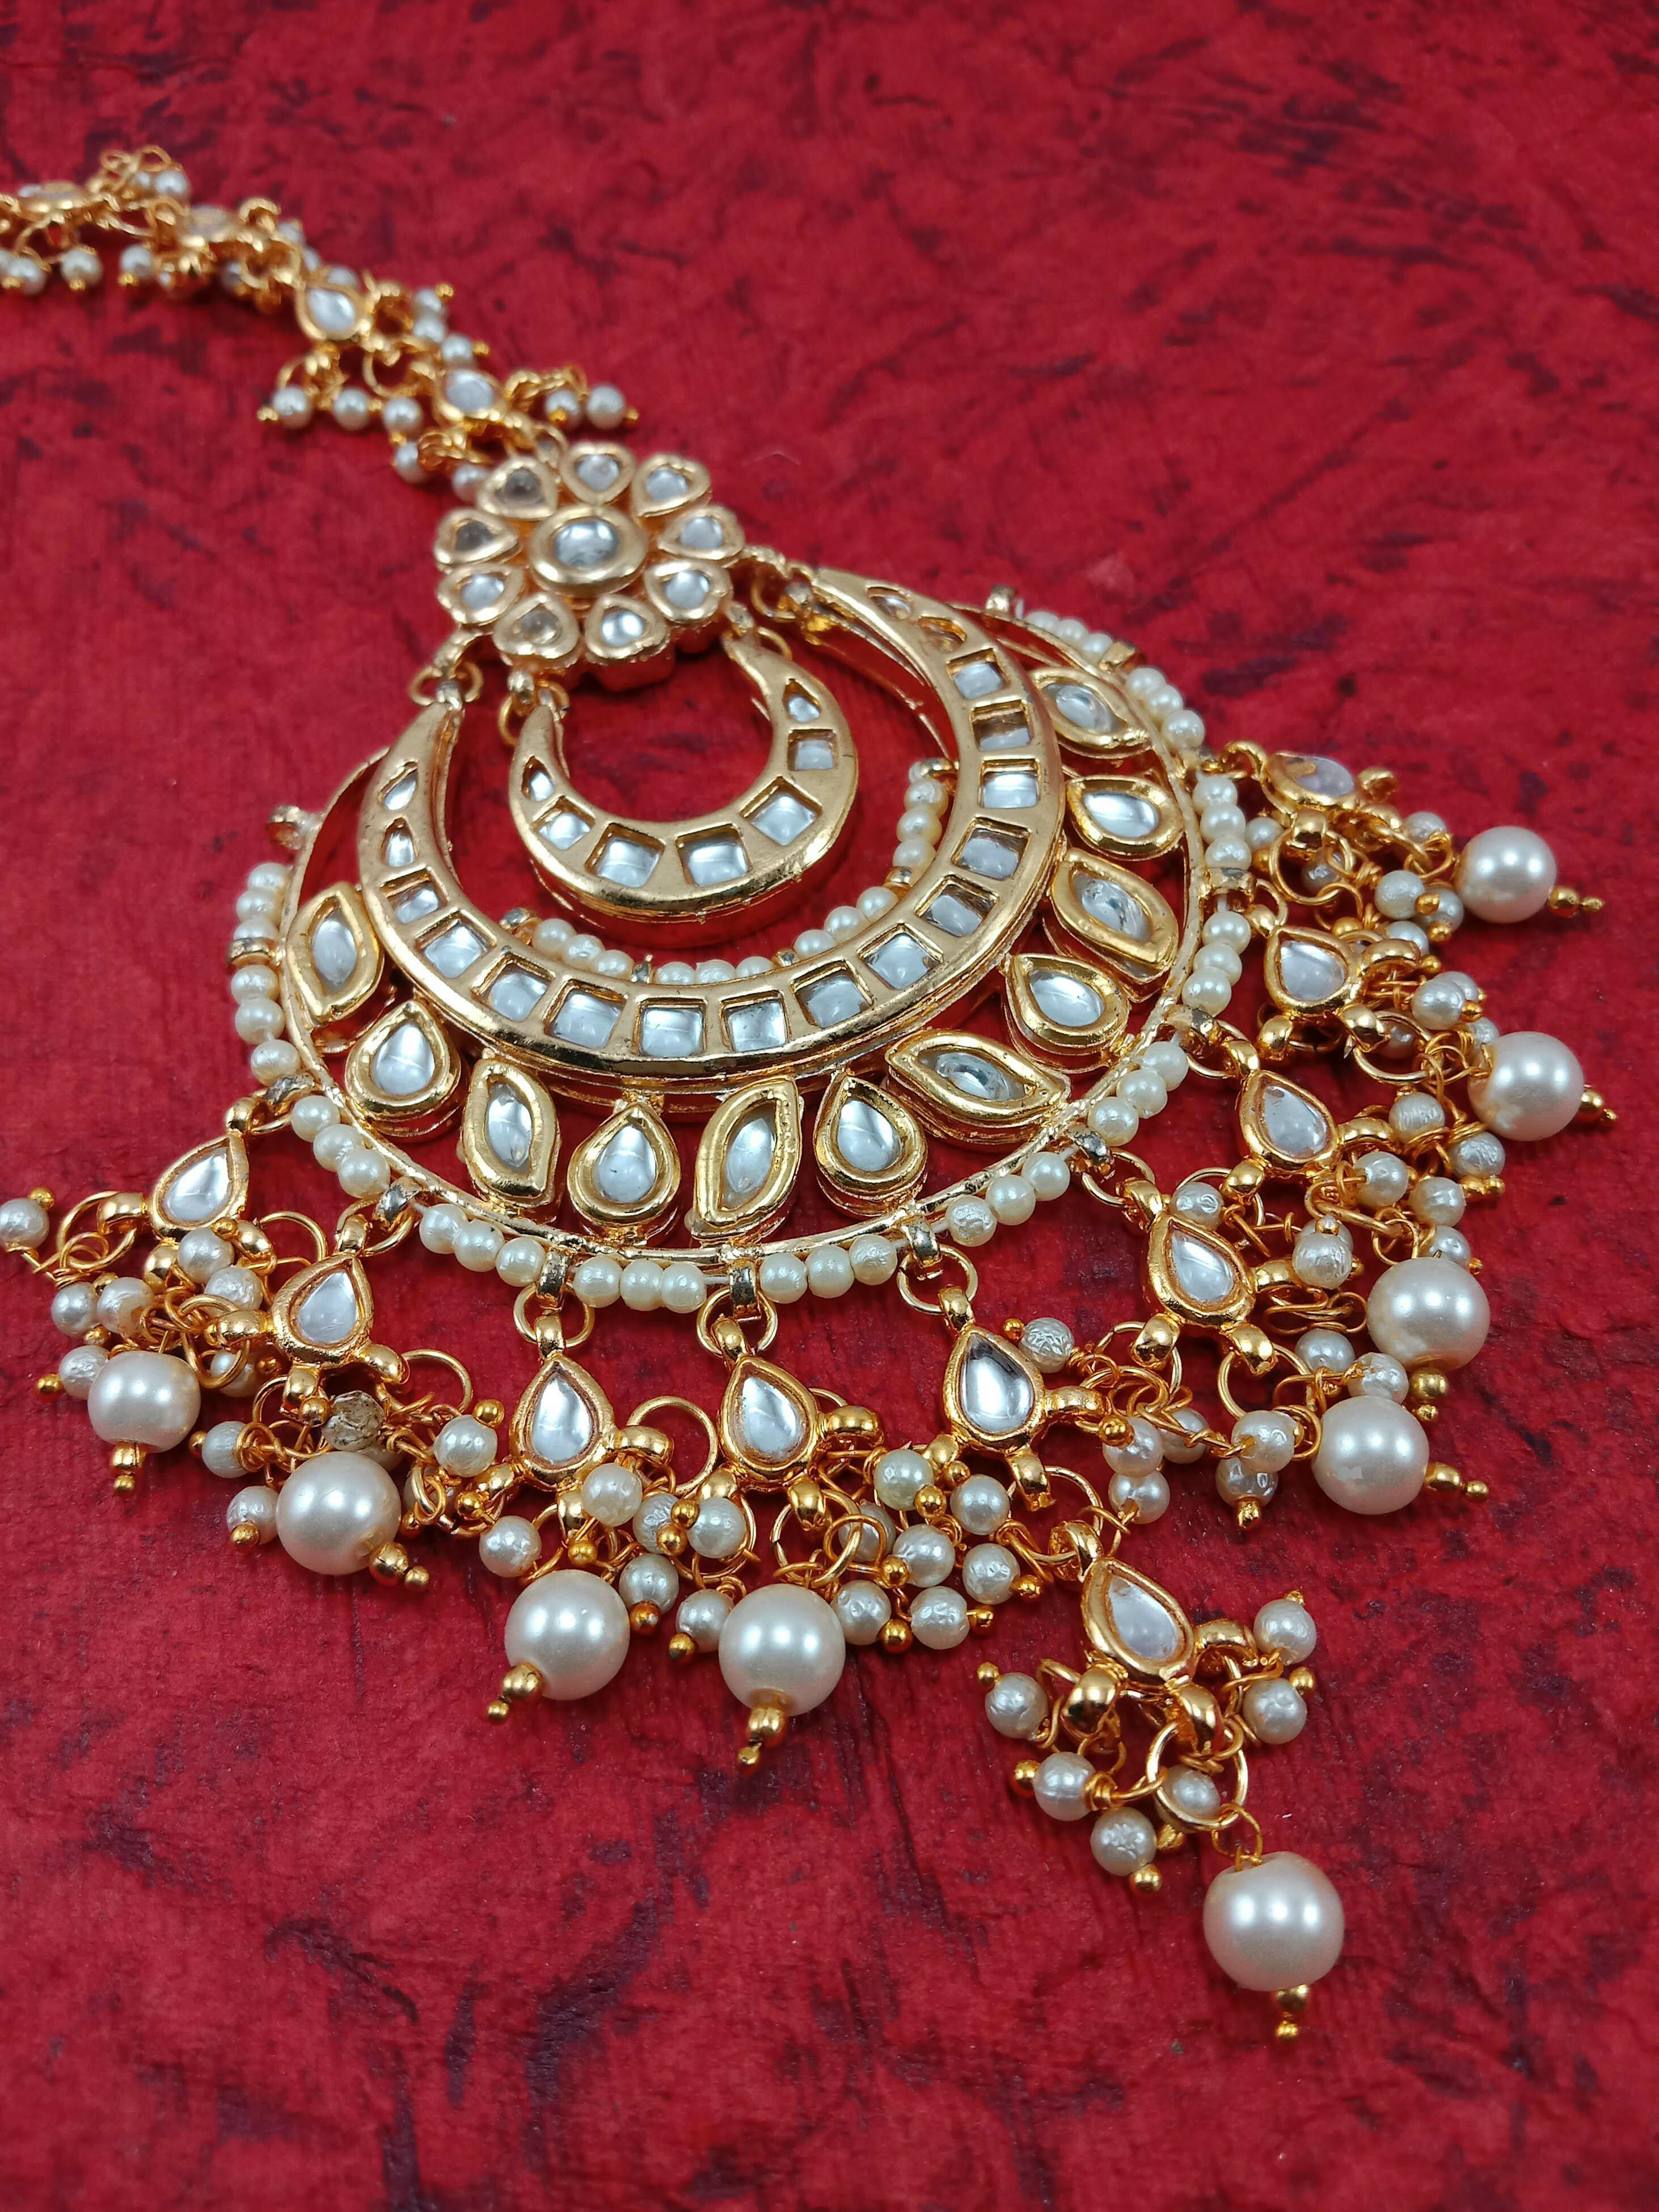
Verma CollectionMetal Maang Tikka
Type: Rings
Brand: VERMA COLLECTION
Price: Rs. 249
 Verma collection kundan mang tikka gold plated pearl studded kundan maangtikka. it's five layer micro gold plated and embellished with kundan for high durability. intricate high polish creates glamorous reflections and adds a luxurious look. perfect for weddings, festivals, traditional occasions.colour: goldpackage contains: 1 maangtikkamaangtikka material: metal alloycaring for your fashion jewelleryskin friendly: nickel free and lead free as per international standards. anti-allergic and safe for skin. 5)gift for women! - ideal valentine, birthday, anniversary gift for someone you love. with our packaging box, you do not need to opt-in for any additional gift packaging. the product comes in a beautiful elegant ready-to-gift box
Features: Pack Of-1,Color-Multi Color